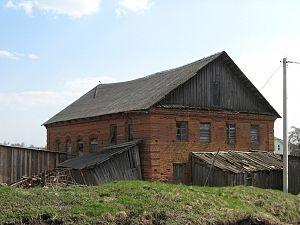
Daŭhinava est un village du Raïon de Vileïkan du Voblast de Minsk en Biélorussie. Le villa est au nord de Minsk.